Lindsay Hoyle

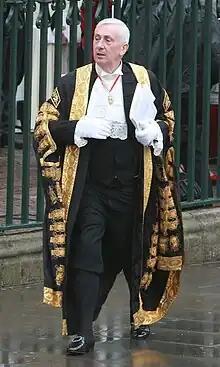
Hoyle during the Coronation of Charles III and Camilla in 2023

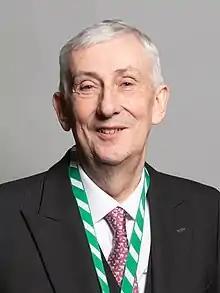
Official portrait, 2020

On 4 November 2019, Hoyle entered the election for Speaker to replace John Bercow. In the days leading up to the election, Hoyle was consistently seen by the media as the front runner. He maintained a substantial lead in the first, second, and third ballots of the election, but without reaching the required 50% to win outright.